Salt Fork Arkansas River

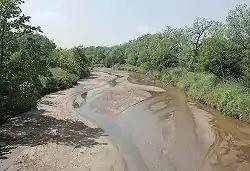
The Salt Fork near Alva, Oklahoma

The Salt Fork rises in Comanche County, Kansas, and flows initially southeastwardly through Barber County, Kansas, and Woods County, Oklahoma, to the town of Alva, where it turns eastwardly for the remainder of its course through Alfalfa, Grant, Kay and Noble counties in Oklahoma, past the towns of Pond Creek, Lamont and Tonkawa. It flows into the Arkansas River in southern Kay County, south of Ponca City.